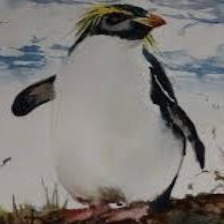
Species: FIORDLAND PENGUIN
Scientific name: EUDYPTES PACHYRHYNCHUS
ImageNet parent category: king_penguin